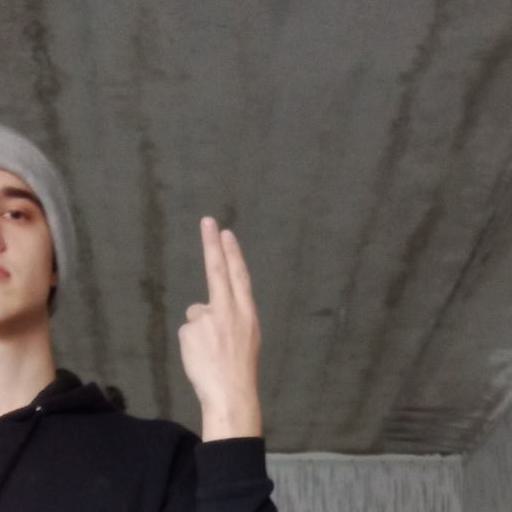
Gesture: two_up_inverted